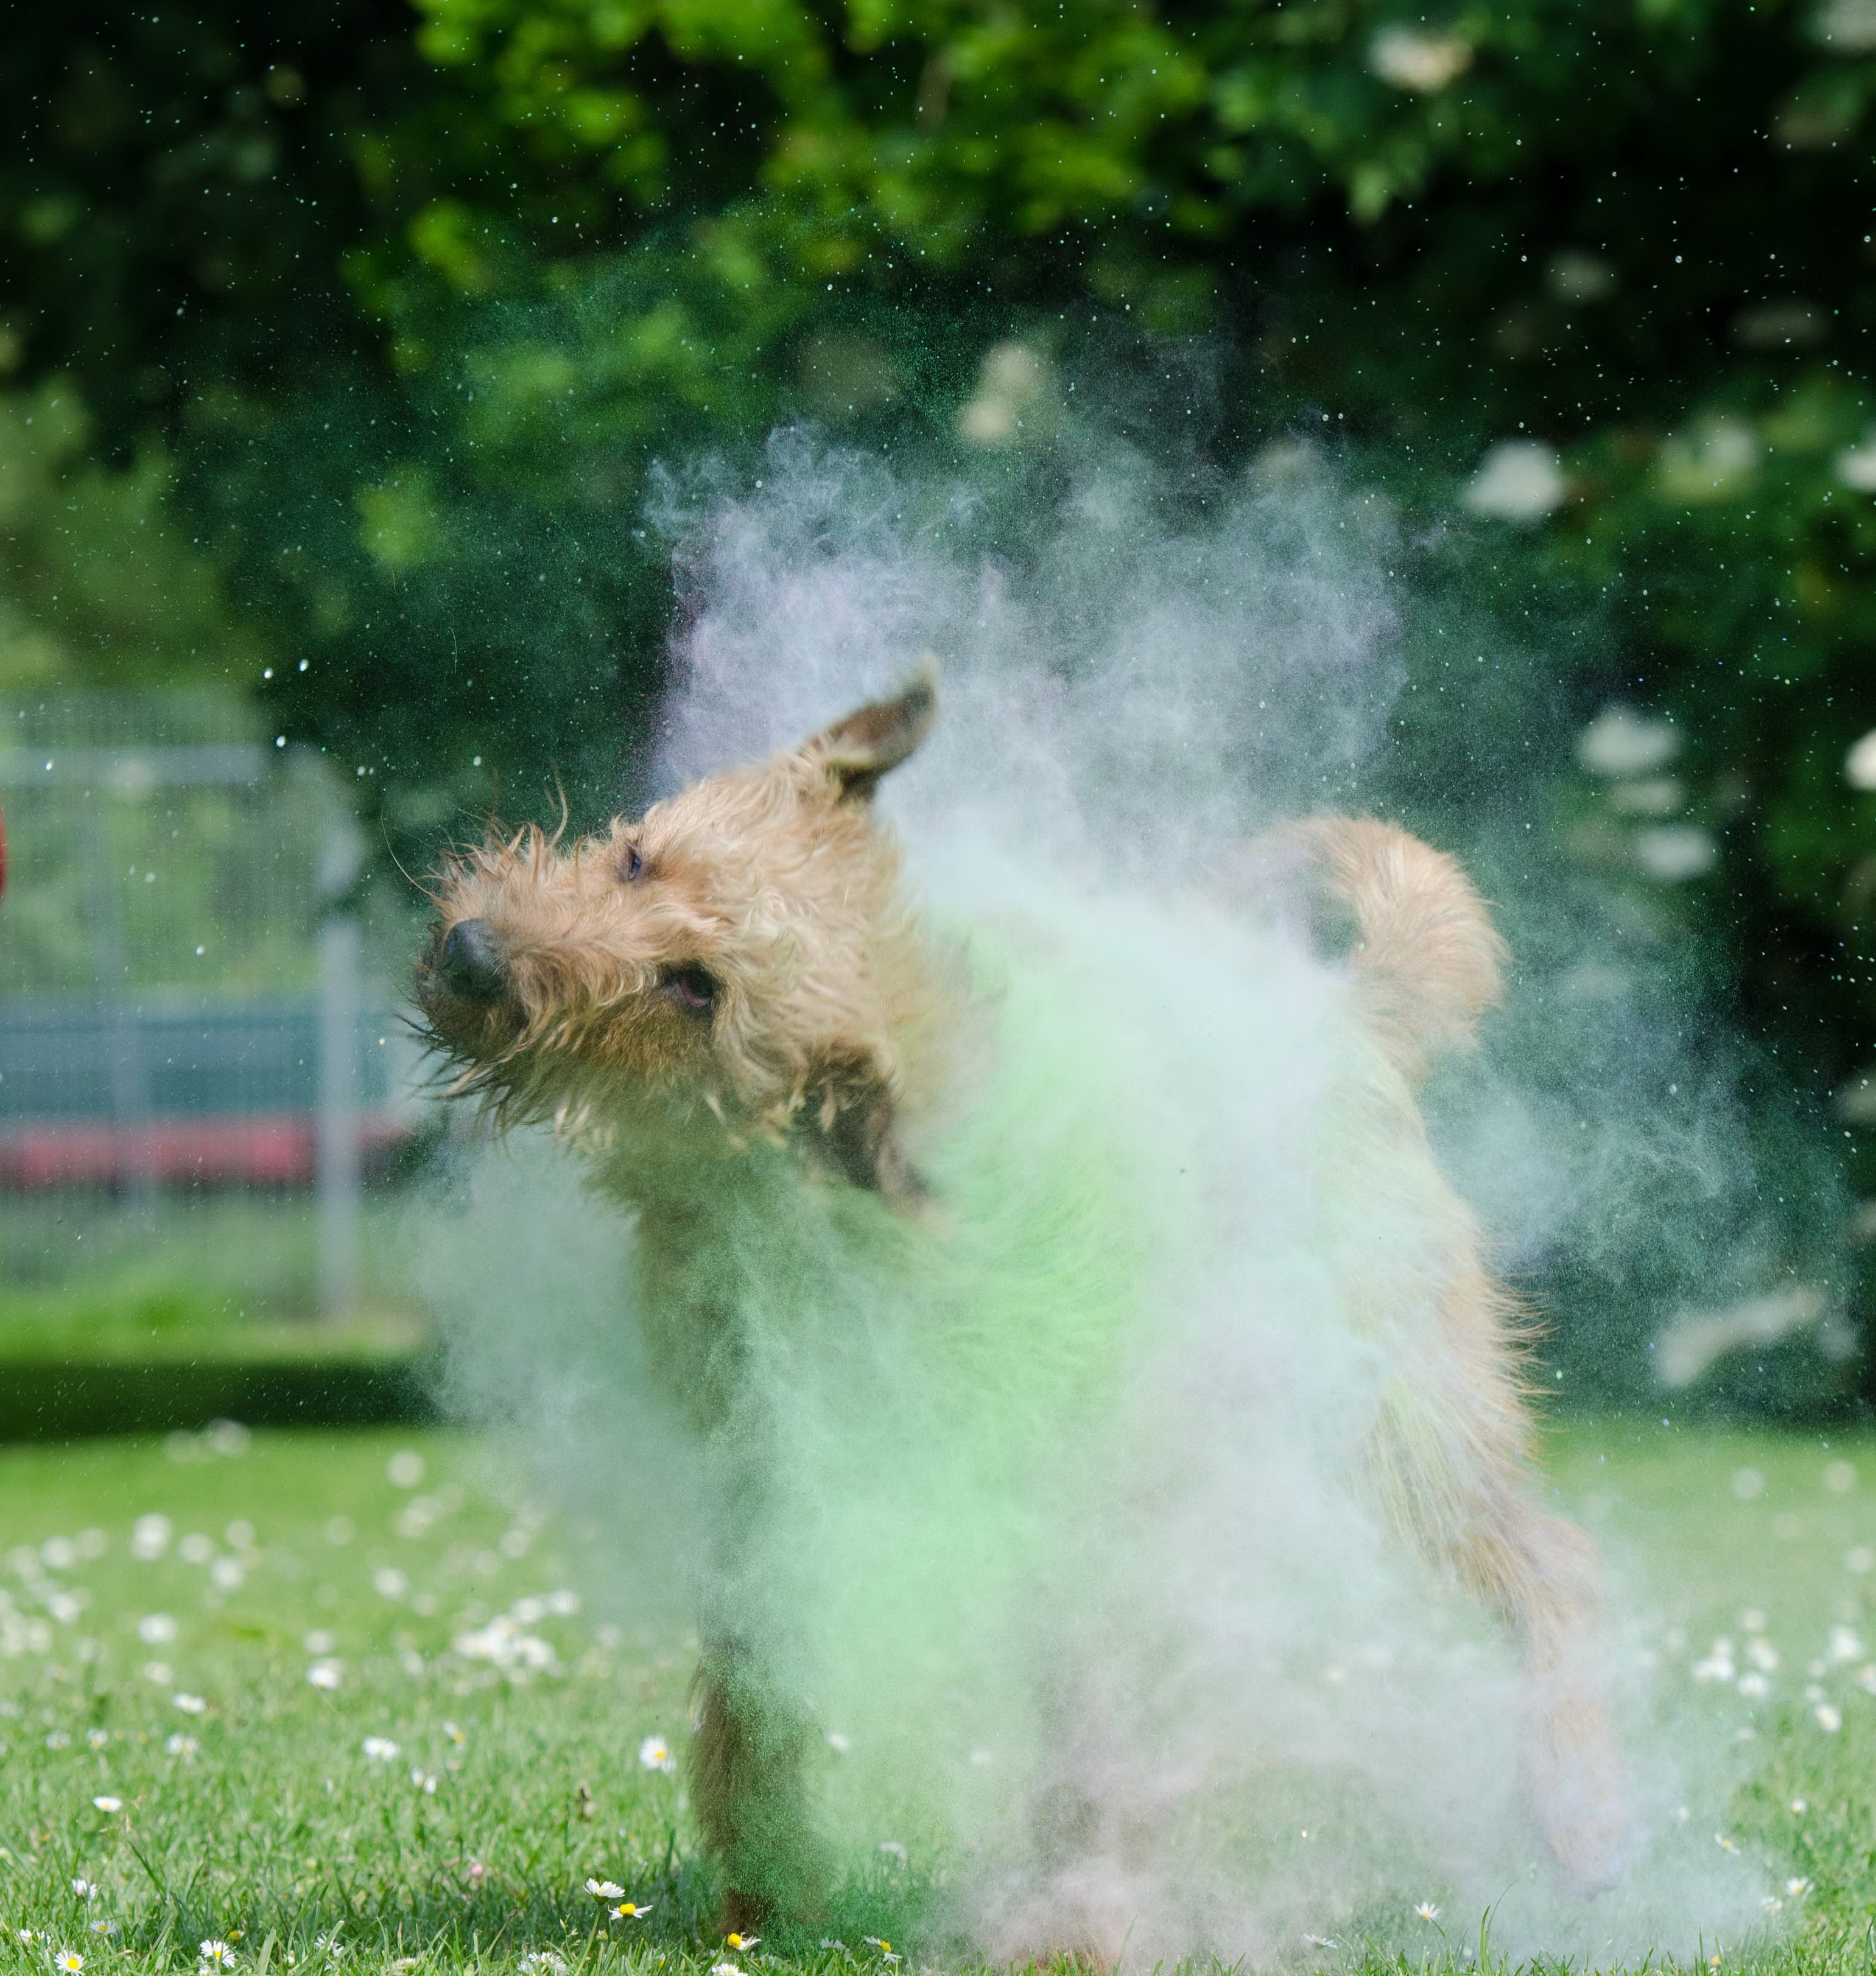
grass, fog, dog, mammal, blue, colorful, vertebrate, funny, terrier, irish terrier, color mist, dog like mammal, holipulver, holi colour